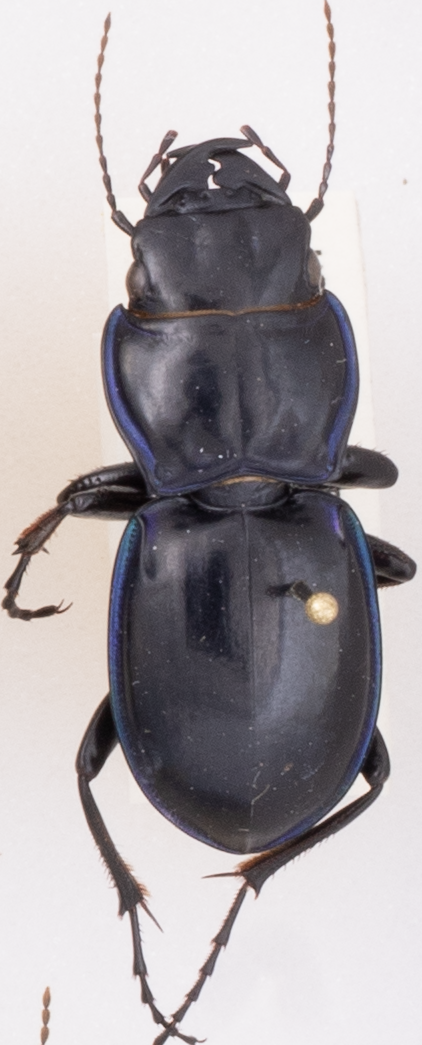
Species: Pasimachus elongatus
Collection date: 2019-04-22
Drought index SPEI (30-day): -1.128
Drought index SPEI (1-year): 0.512
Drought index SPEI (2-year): -0.46